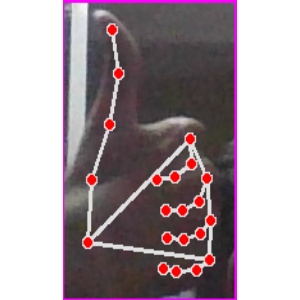
अक्षर: थ